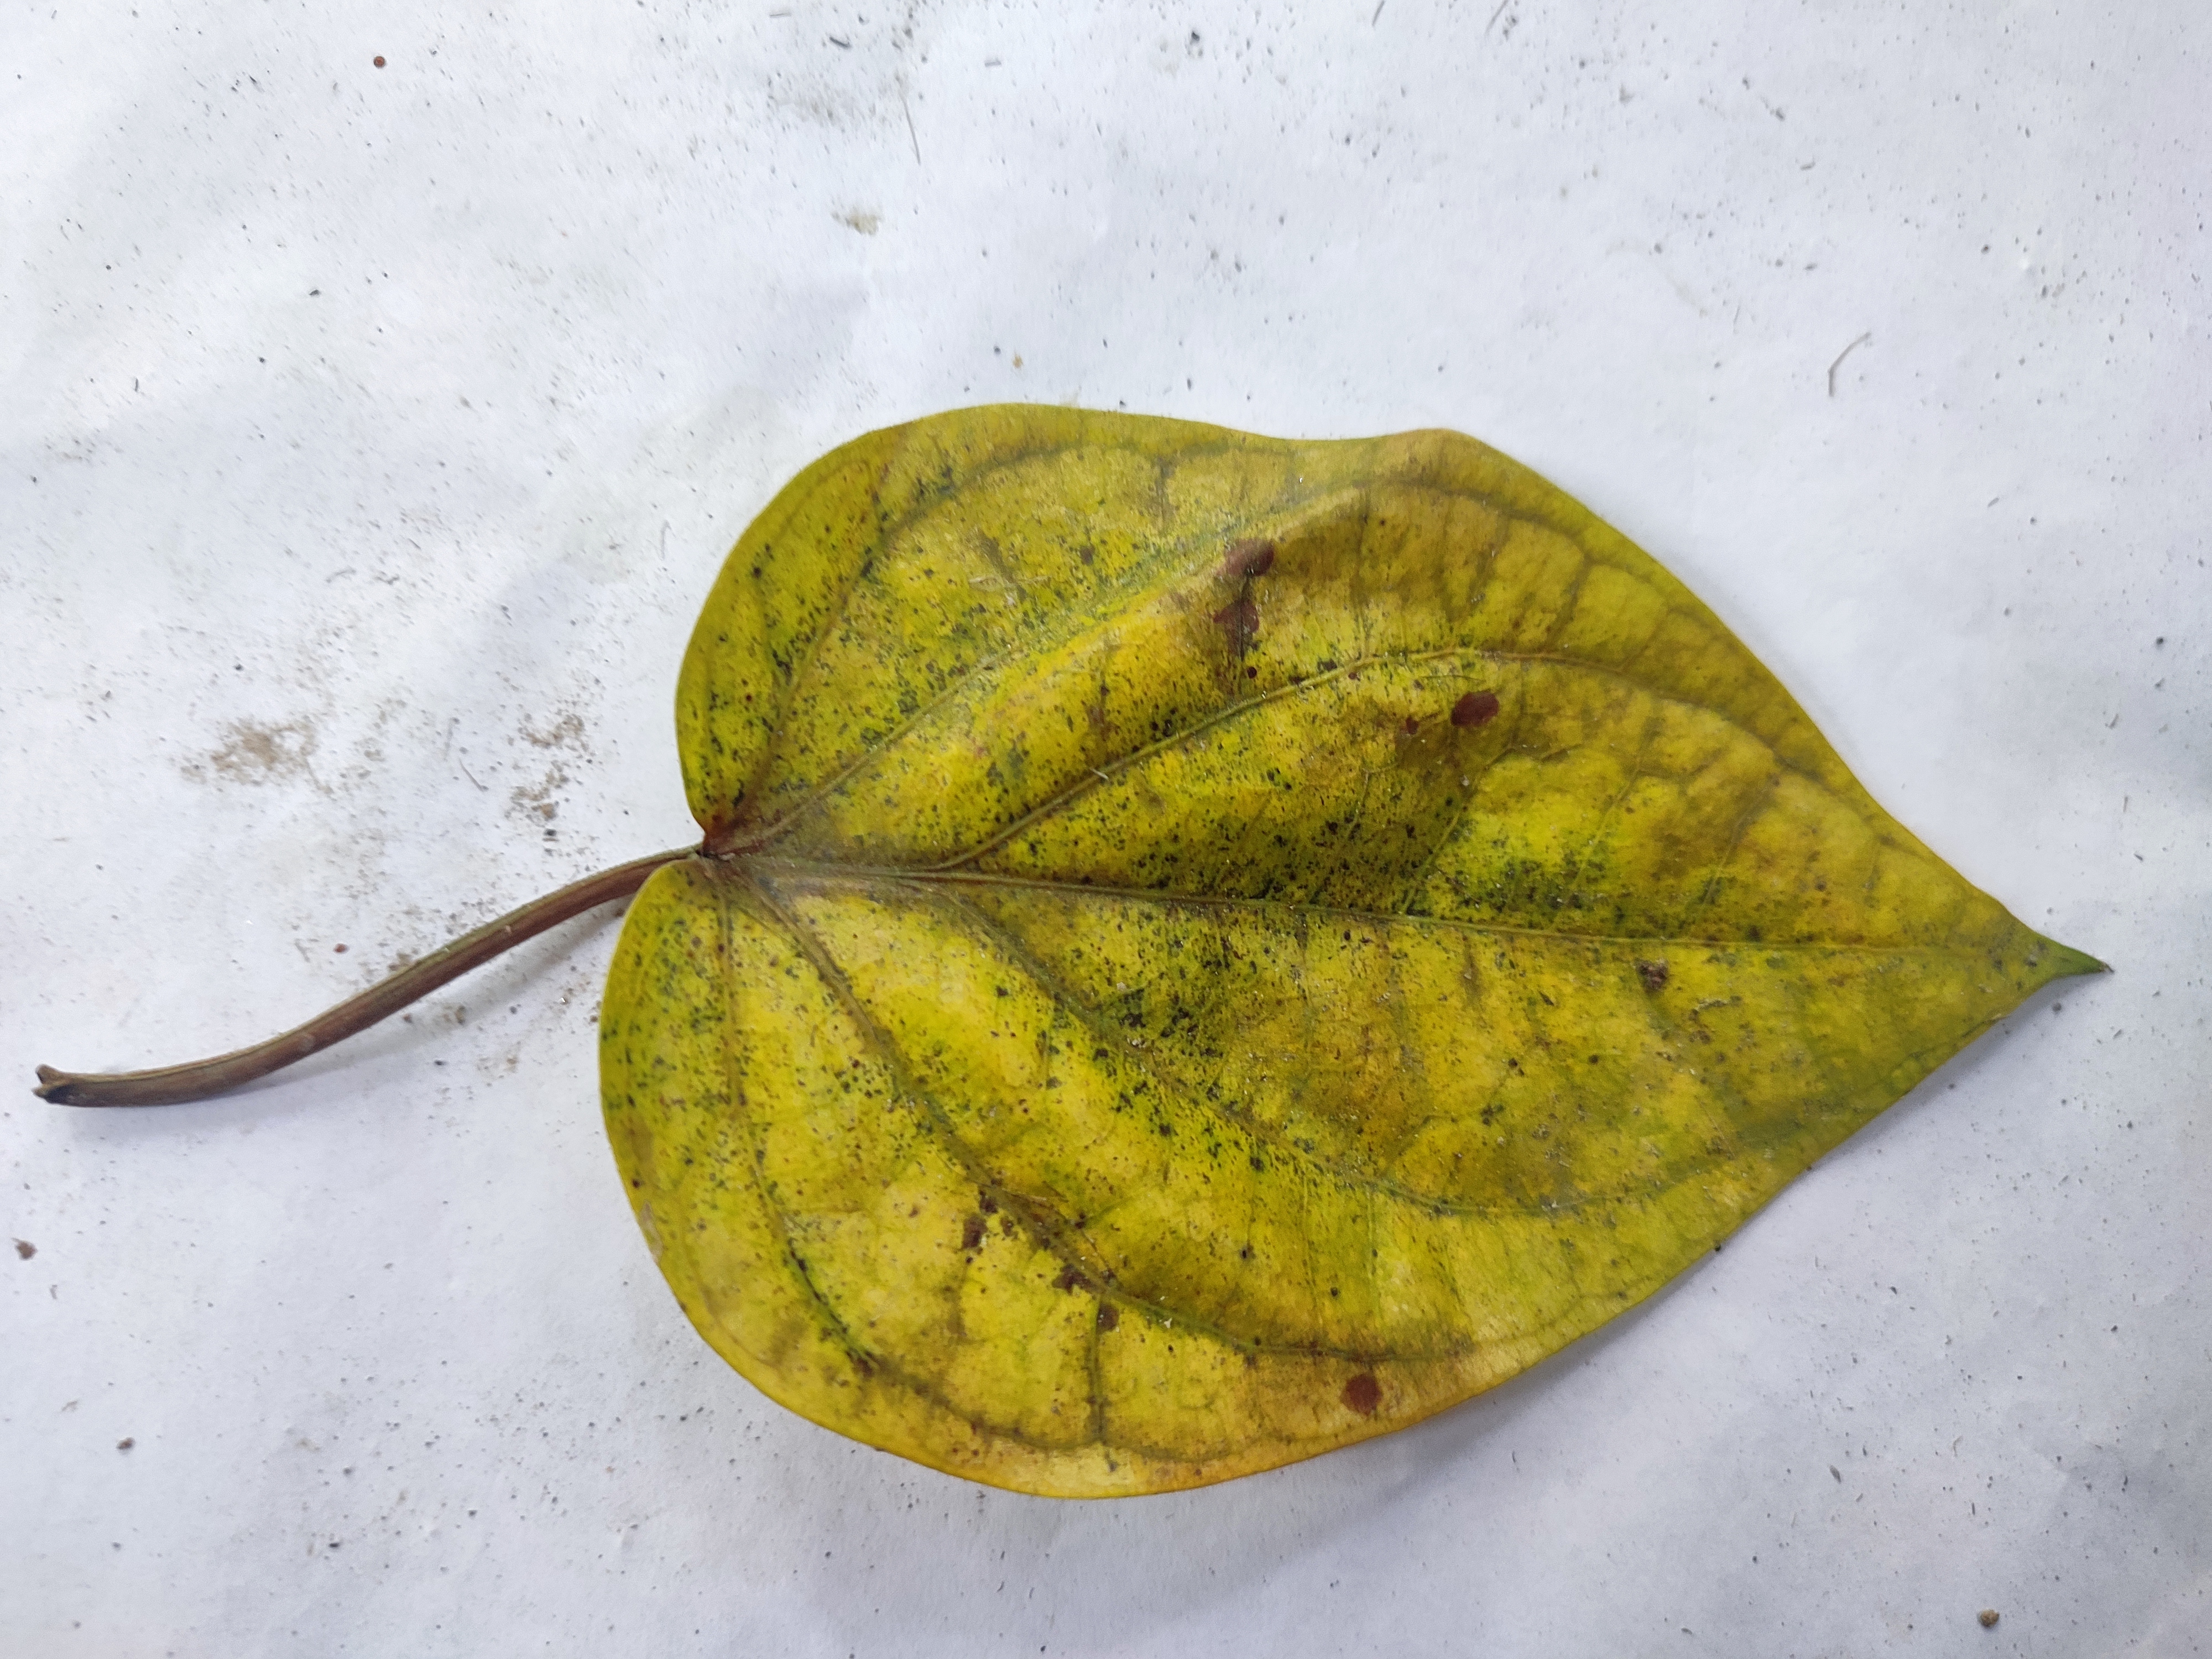
Label: Dried_Leaf